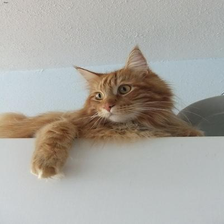
Species: cat
Breed: Maine Coon